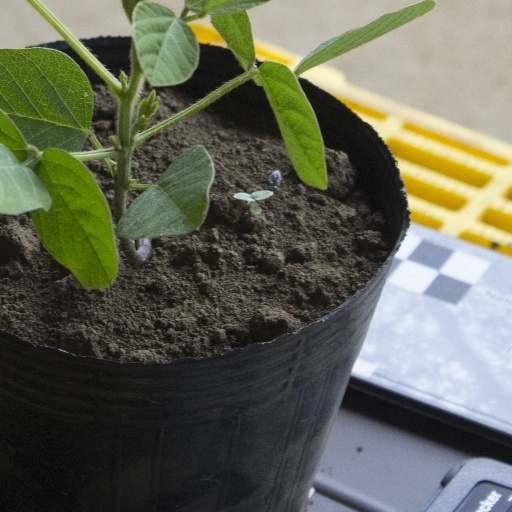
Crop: soybean